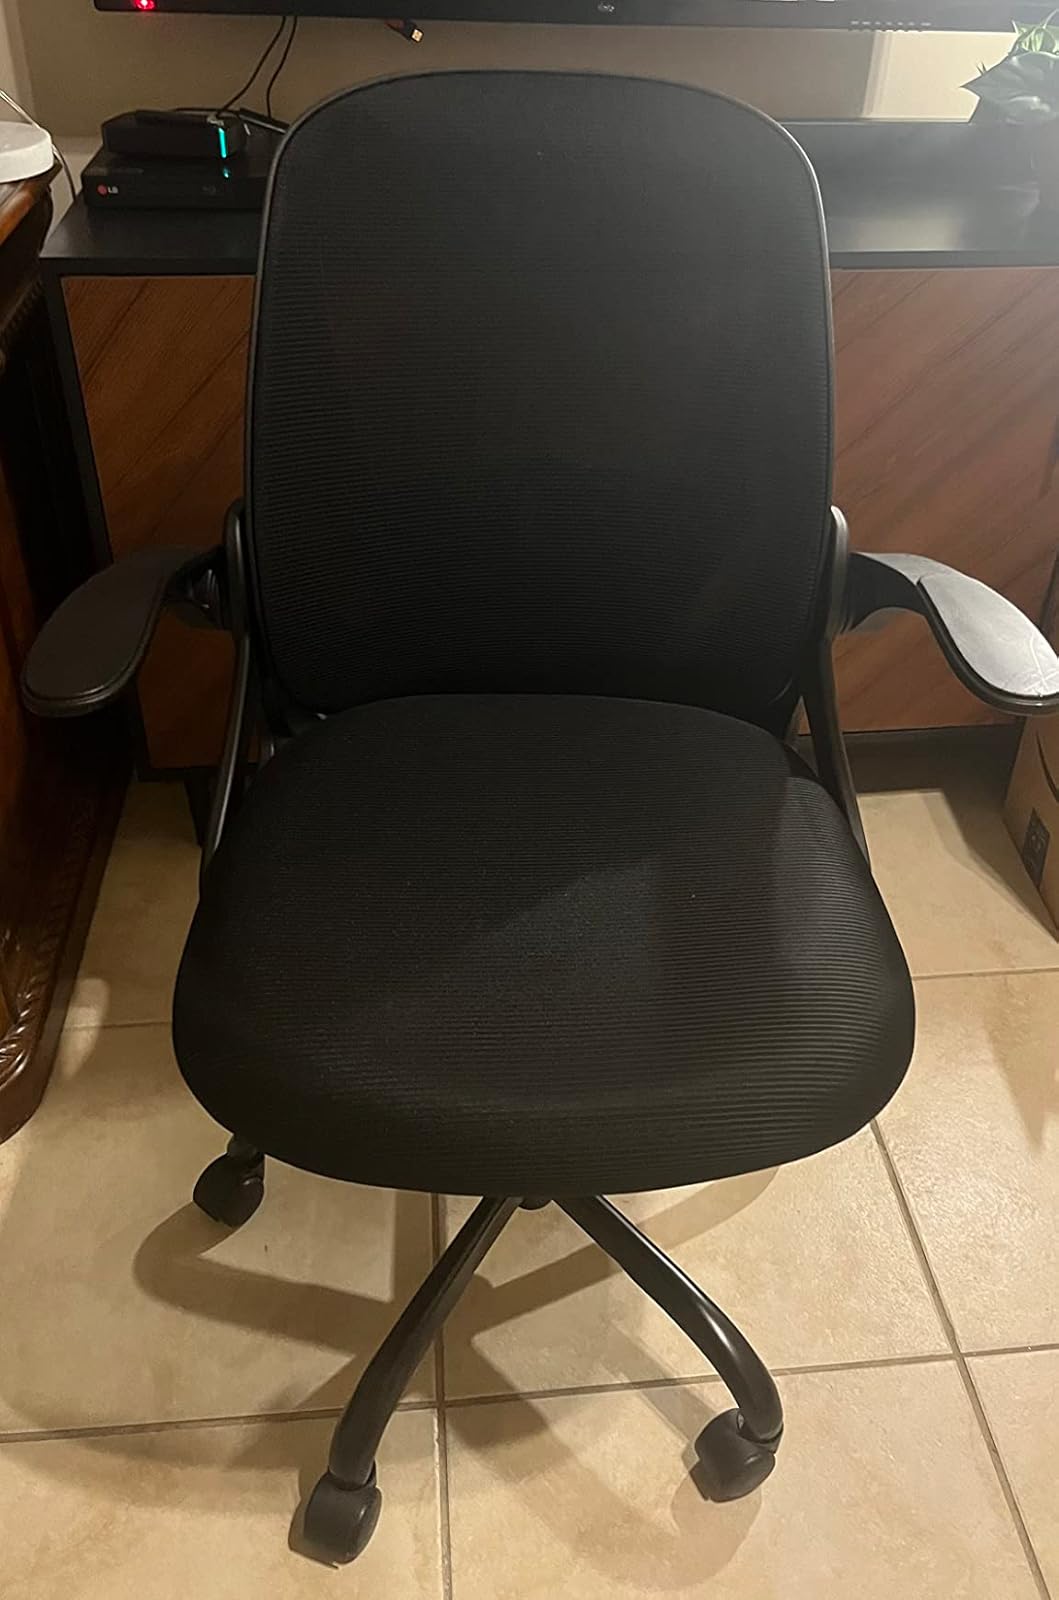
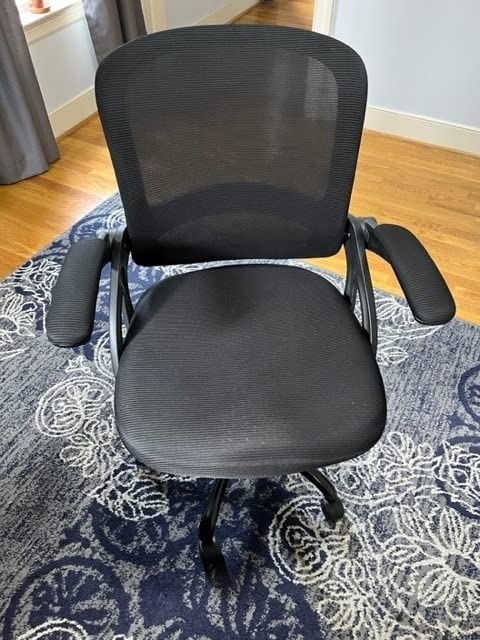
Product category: items_chair
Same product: no